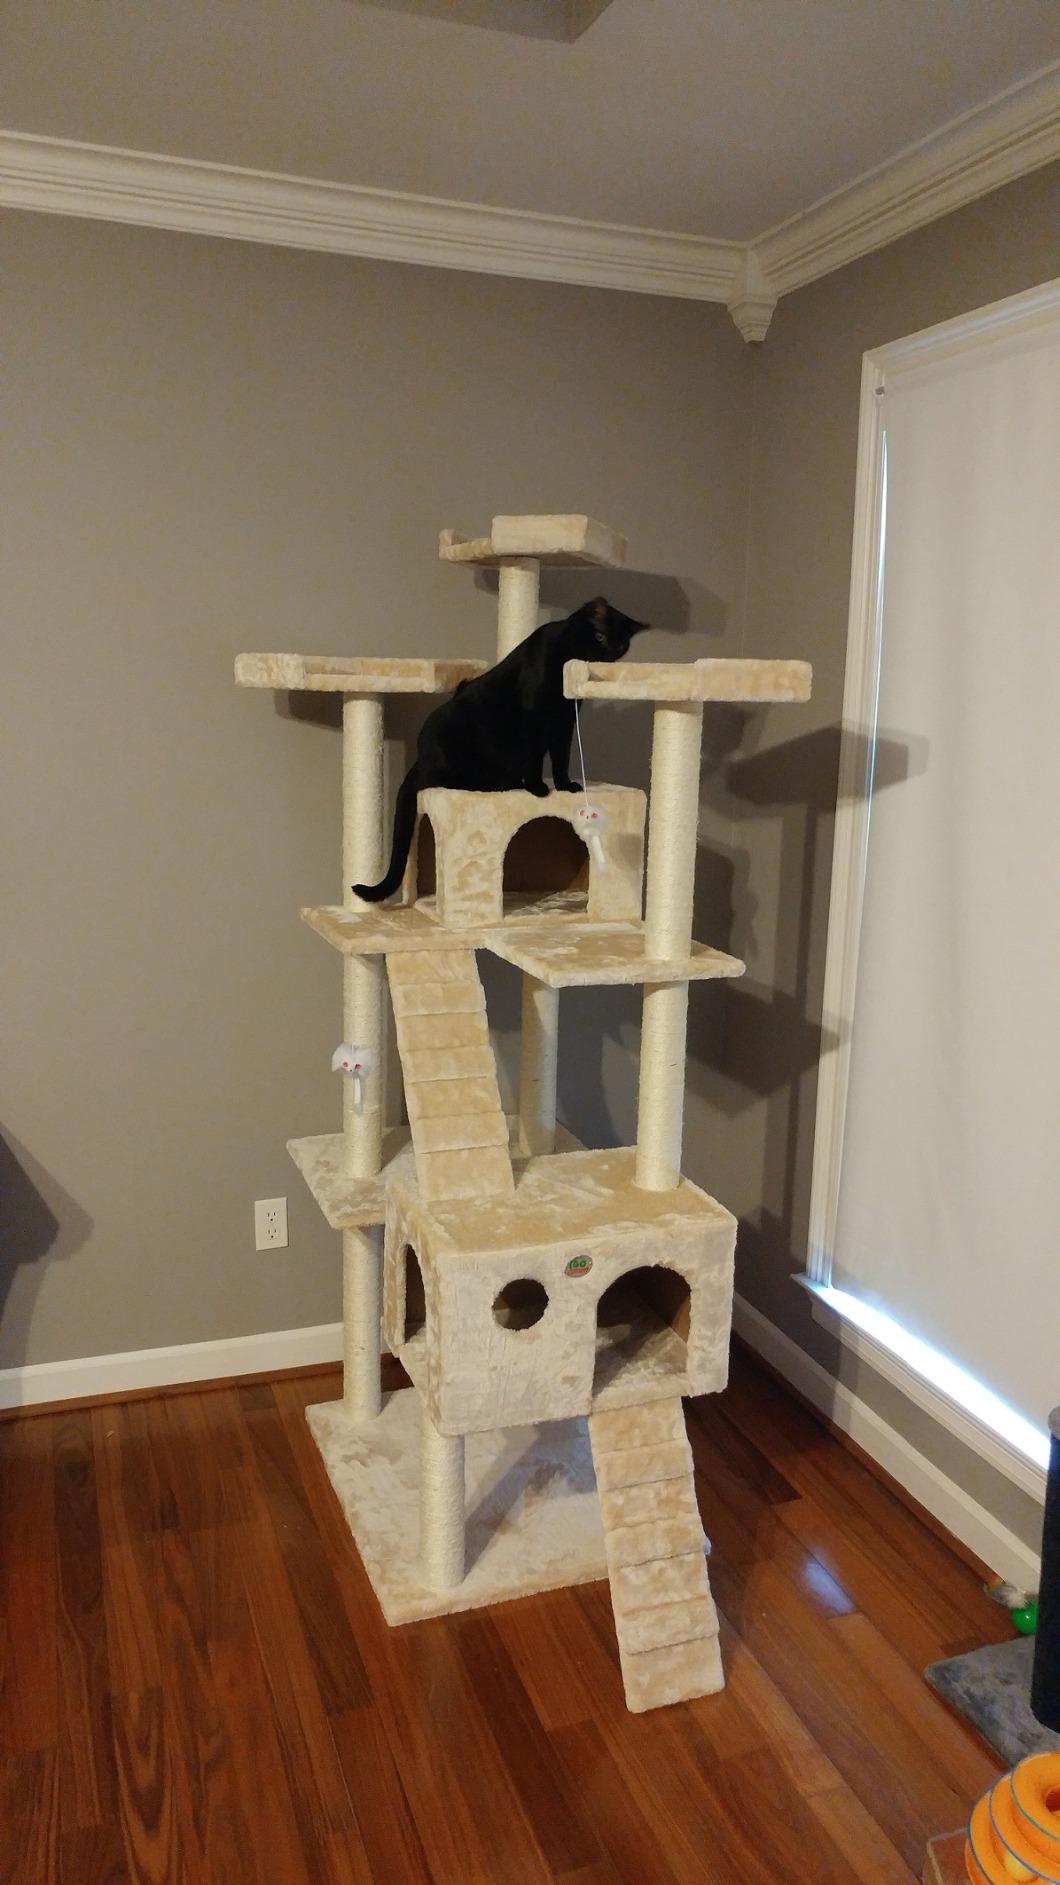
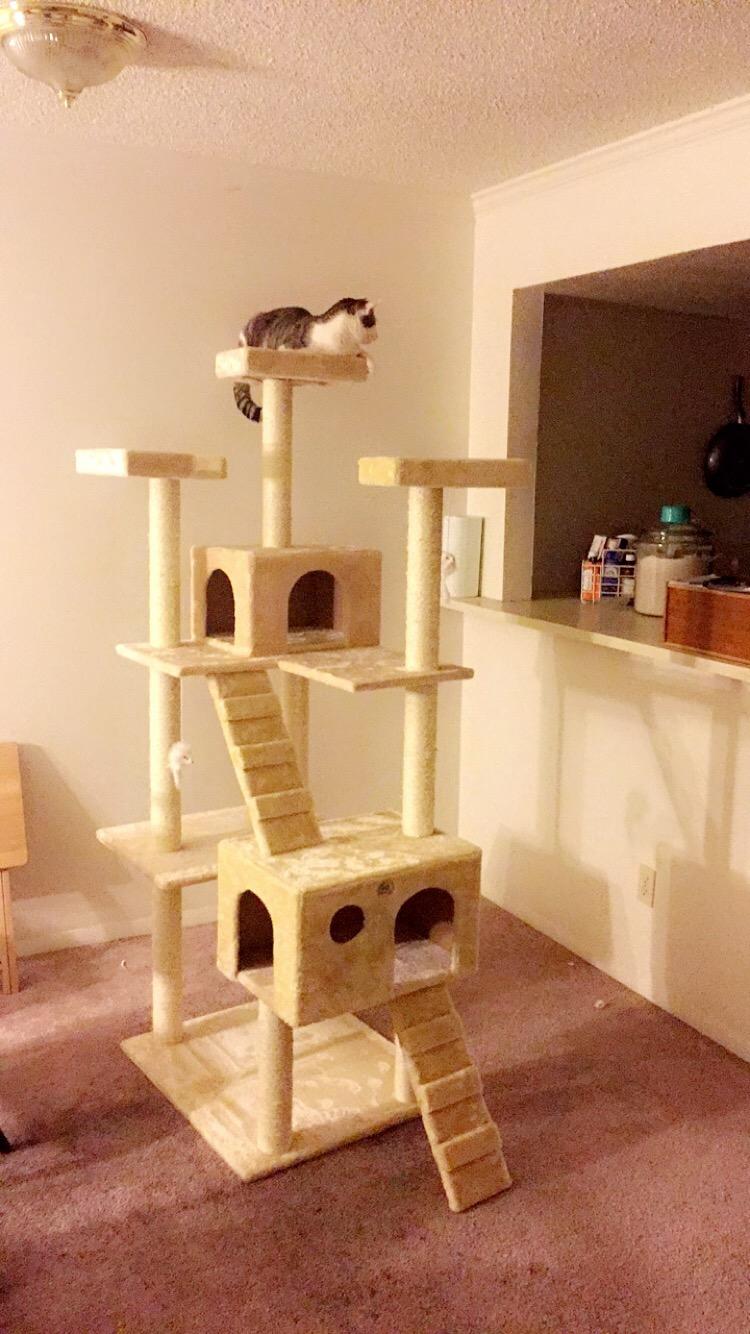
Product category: items_cat tree
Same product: yes